Nicola Ruffoni

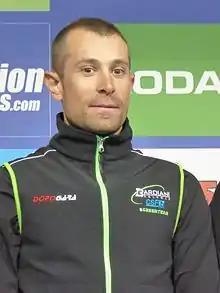
Ruffoni at the 2016 Tour of Britain

He competed in the 2014 Giro d'Italia, but failed to finish within the time limit on stage 11. He rode in the 2015 Giro d'Italia, but withdrew on stage 15.